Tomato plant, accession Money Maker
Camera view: tilt-top (135 deg); turntable rotation: 0 degrees
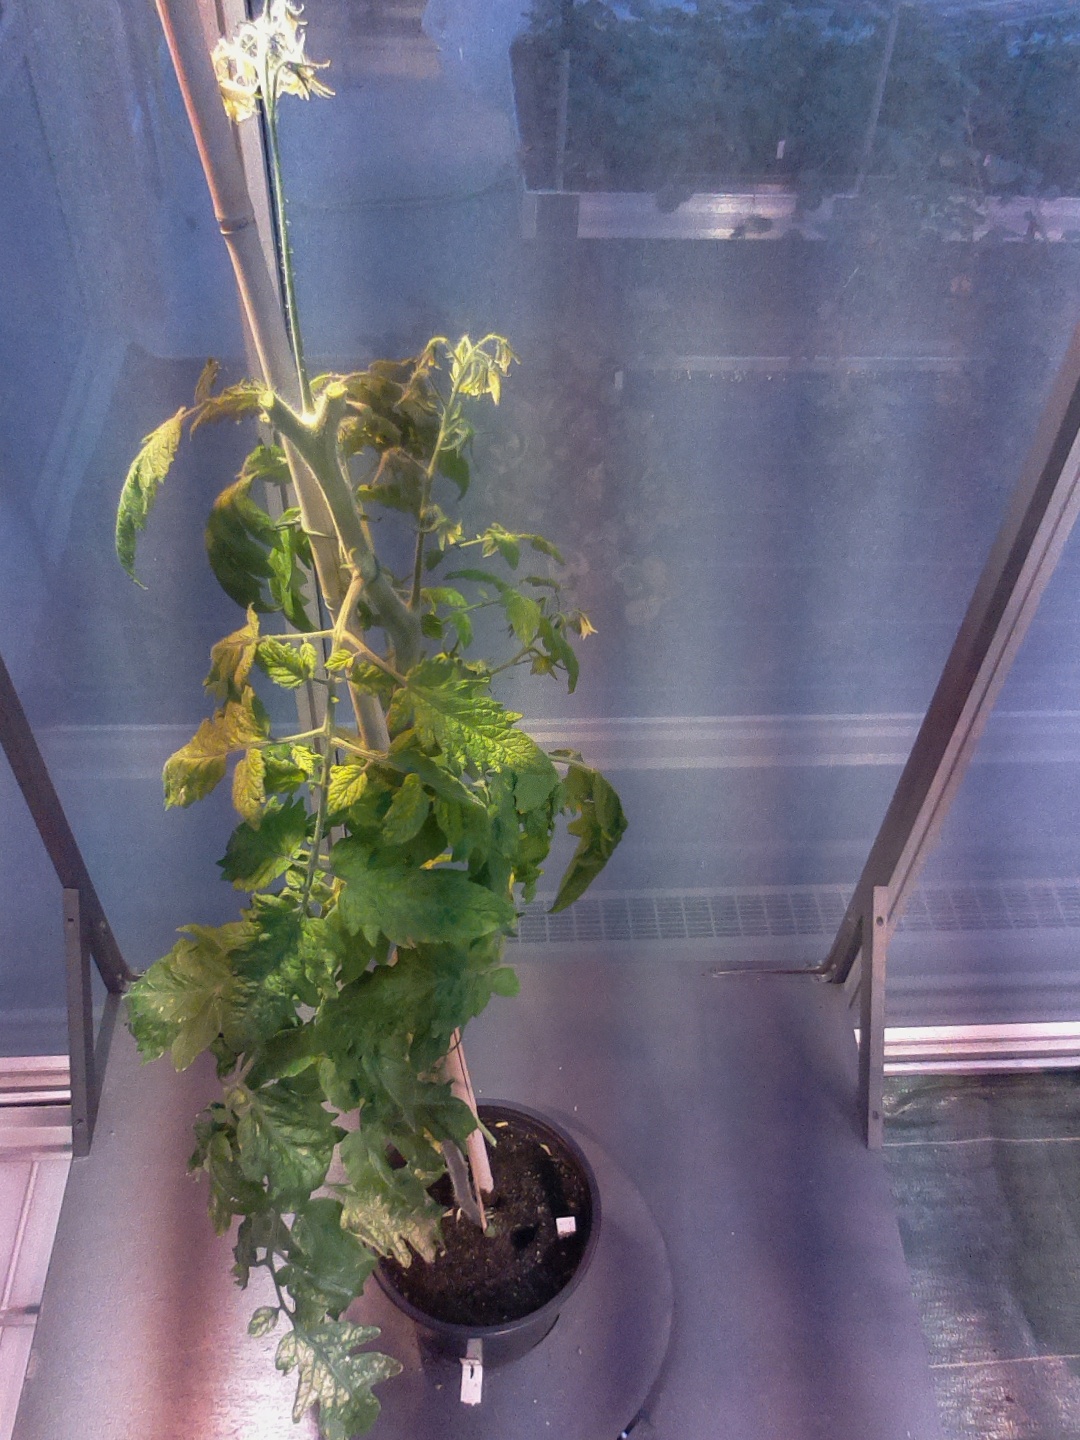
BBCH growth stage 73: 30%-40% of final fruit size